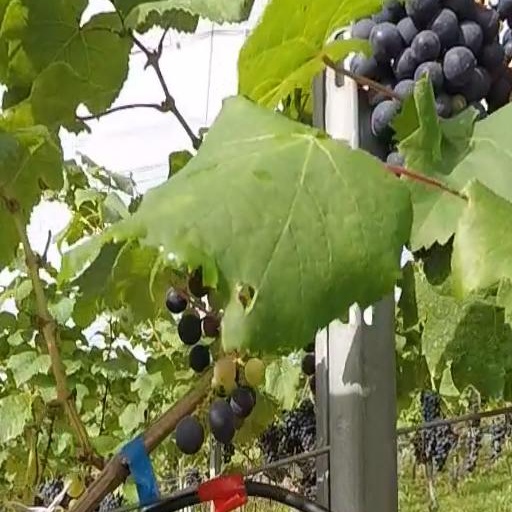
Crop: grape